COVID-19 pandemic in Utah

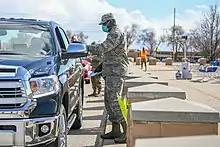
US airman providing curbside service at Hill Air Force Base shopping center during the coronavirus pandemic, March 23, 2020

On March 23, hundreds of people gathered in a large crowd at the Salt Lake City International Airport to welcome 1,600 returning missionaries, prompting criticism from the state government. Testing labs announced that anyone with symptoms would be allowed to be tested. Previously, testing was restricted to those who had contact with known COVID-19 patients or who traveled to areas with widespread infection. On March 24, the state ordered that all elective surgeries and procedures shall be postponed. Governor Herbert unveiled a three-phase, nine-month plan called "Utah Leads Together". The three phases progress from urgent short-term steps, to economic stabilization, and to full economic recovery. Salt Lake City police reported a 30% increase in domestic violence calls. The Department of Environmental Quality warned residents not to flush toilet paper substitutes. State Tax Commissioner John Valentine announced that the Utah Tax Commission would meet on the 26th to extend the deadlines for both payment and filing of state income taxes to July 15 in order to match up with the federal government's extension. Salt Lake County Councilman Arlyn Bradshaw tested positive for the virus after showing symptoms for several days, which he later said was a case of community spread.